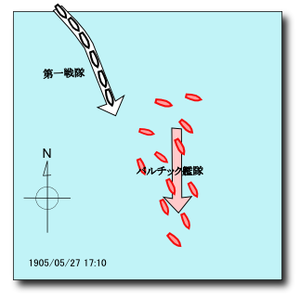
Slaget ved Tsushima / Slaget / Slaget i dagslys
De russiske skibe flygter
"Slaget ved Tsushima var et stort søslag, som blev udkæmpet mellem Rusland og Japan under den Russisk-japanske krig. Dette var søkrigshistoriens eneste afgørende søslag, som blev udkæmpet mellem moderne flåder af pansrede slagskibe, det første slag, hvor trådløs telegrafi spillede en afgørende rolle og er blevet kaldt for ""det døende ekko af en gammel tid – for sidste gang i søkrigshistorien overgav linjeskibene i en slagen flåde sig på åbent hav.""